Operational Land Forces Support Command

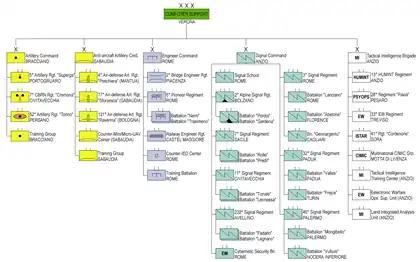
Operational Land Forces Support Command organization 2022 (click to enlarge)

As of 2022 the Operational Land Forces Support Command consists of the following five commands at brigade-level: